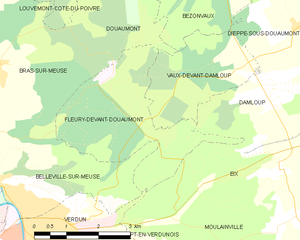
Fleury-devant-Douaumont est une commune française située dans le département de la Meuse, en région Grand Est.